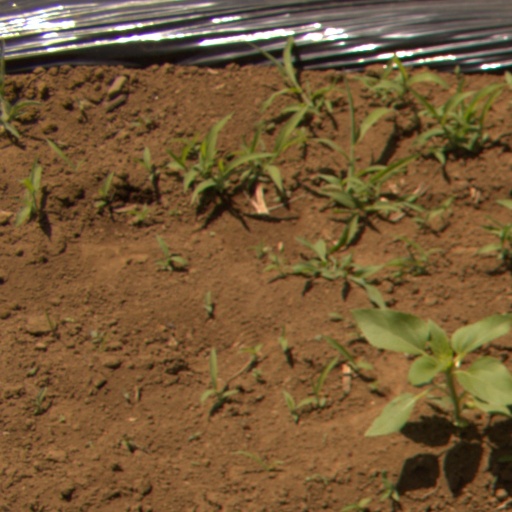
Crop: Jerusalem artichoke